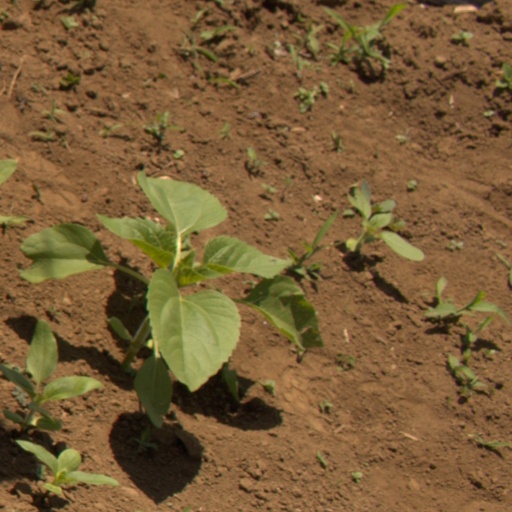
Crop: Jerusalem artichoke